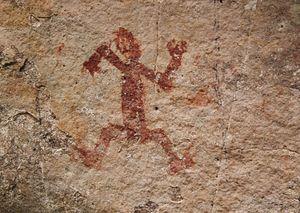
Le Parc national naturel de la Serranía de Chiribiquete est un parc national situé dans les départements de Caquetá et Guaviare, en Colombie.